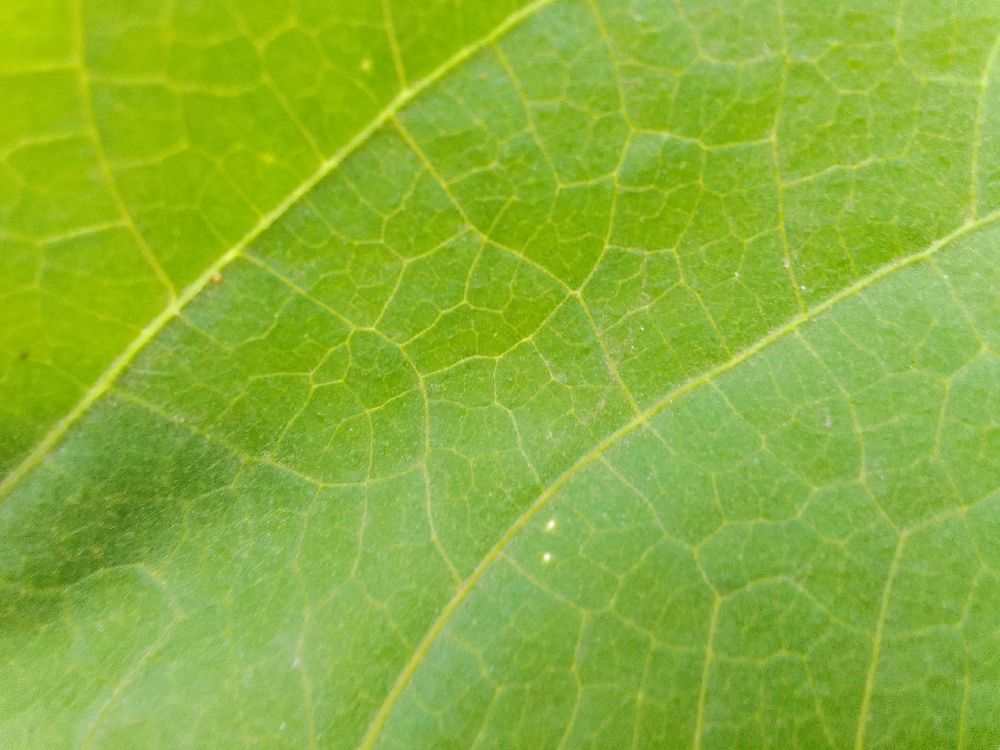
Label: healthy